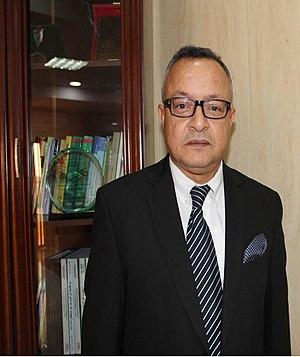
Kamel Baddari, né en 1960 à Biskra, ville algérienne située au centre-est de l'Algérie aux portes du Sahara, est un physicien et mathématicien occupant le poste de recteur de l’université de Msila- Algérie. Il est Président, représentant du ministre de l’enseignement supérieur et de la recherche scientifique algérien, de la commission nationale de pilotage et de suivi de la mise en œuvre du programme de l’accompagnement pédagogique au profit de l’enseignant chercheur en Algérie. Il est Professeur des universités depuis 1998, il était considéré le plus jeune professeur en Algérie en 1998 et le plus jeune docteur d’état en 1987. De 1997 à 2001, il a été choisi et désigné Professeur associé par l’ Université de l'Oklahoma- Chargé de l’encadrement et de la formation en mathematical model and simulation des ingénieurs en développement de gisement de la société Sonatrach à l'Institut Algérien du Pétrole-IAP.